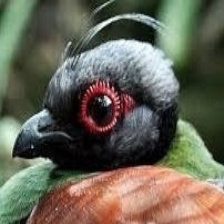
Species: CRESTED WOOD PARTRIDGE
Scientific name: ROLLULUS ROULOUL
ImageNet parent category: partridge